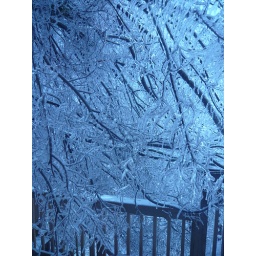
This is the branch from the tree hanging over our roof. Our house probably kept it from breaking off.